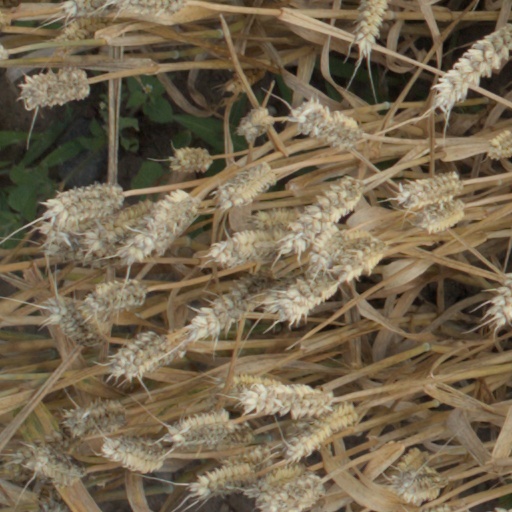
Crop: wheat